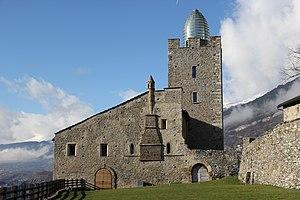
Clanx, ruines